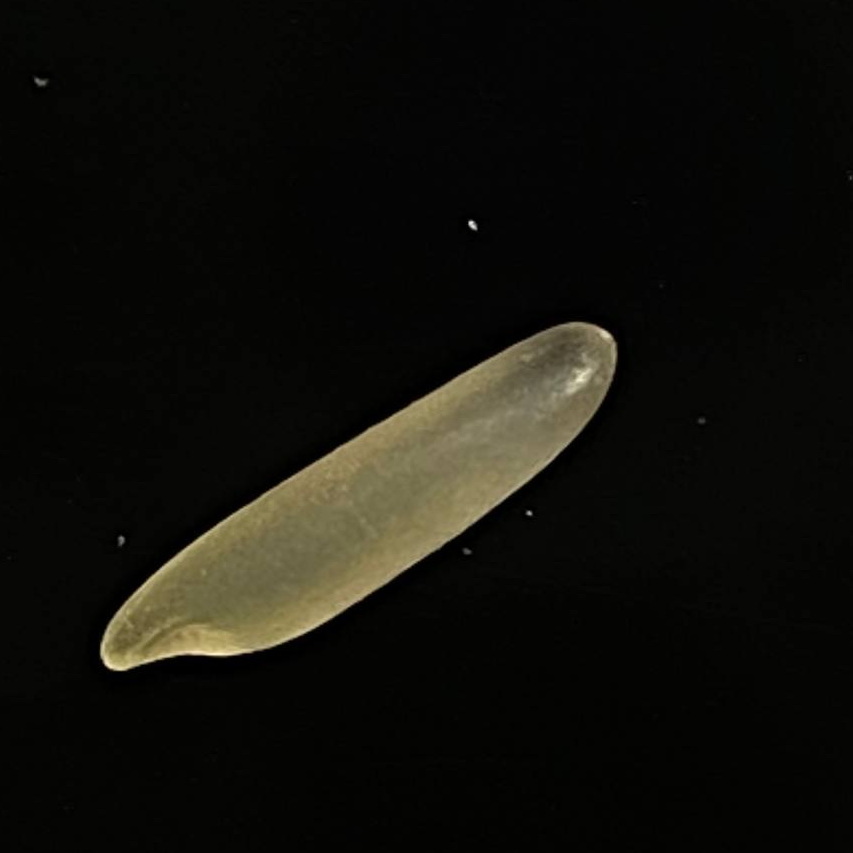
Rice variety: Bashmoti